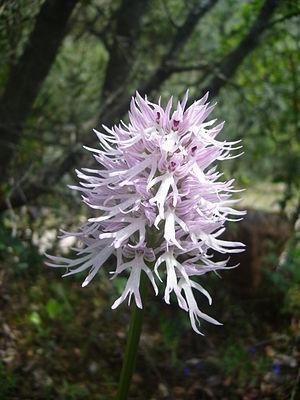
L'Orchis italica est une plante herbacée de la famille des Orchidacées.